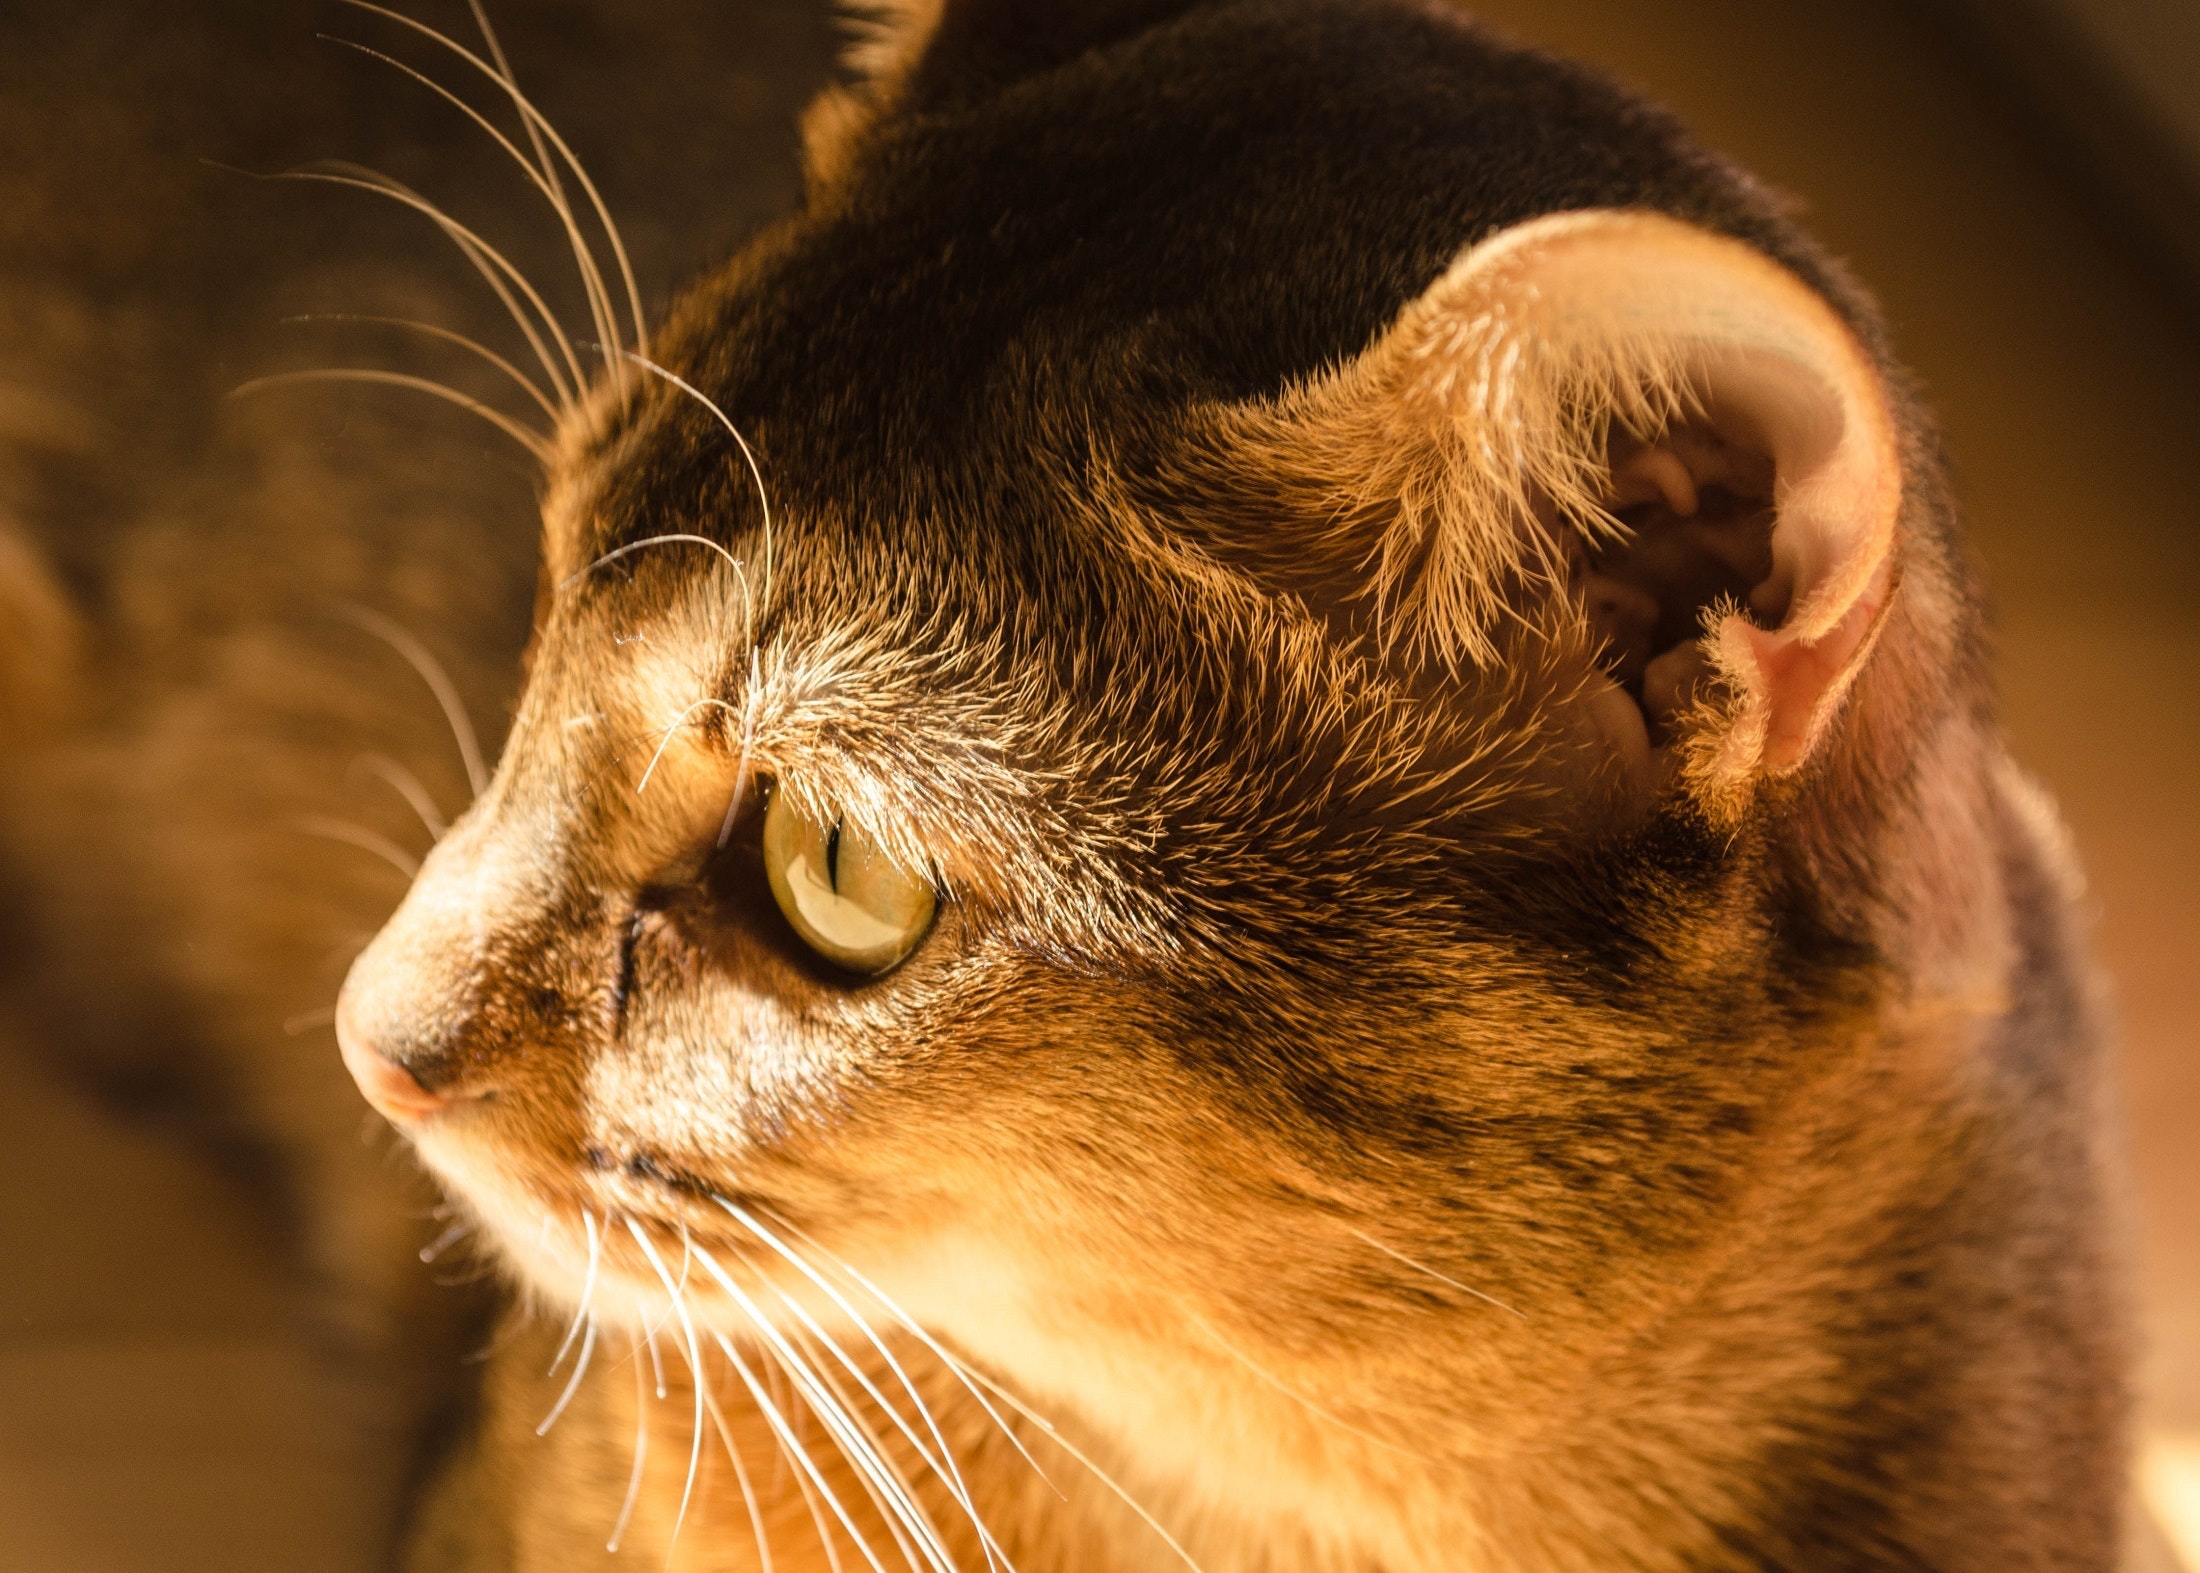
cat, whiskers, small to medium sized cats, felidae, close up, nose, snout, fur, eye, carnivore, asian, ear, tabby cat, abyssinian, european shorthair, sunlight, domestic short haired cat, photography, somali, chausie, fawn, american curl